Black Panther Party

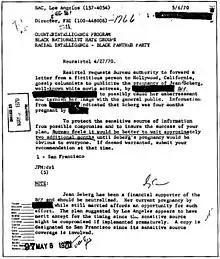

In 1967, the Mulford Act was passed by the California legislature and signed by governor Ronald Reagan. The bill was crafted in response to members of the Black Panther Party who were copwatching. The bill repealed a law that allowed the public carrying of loaded firearms.